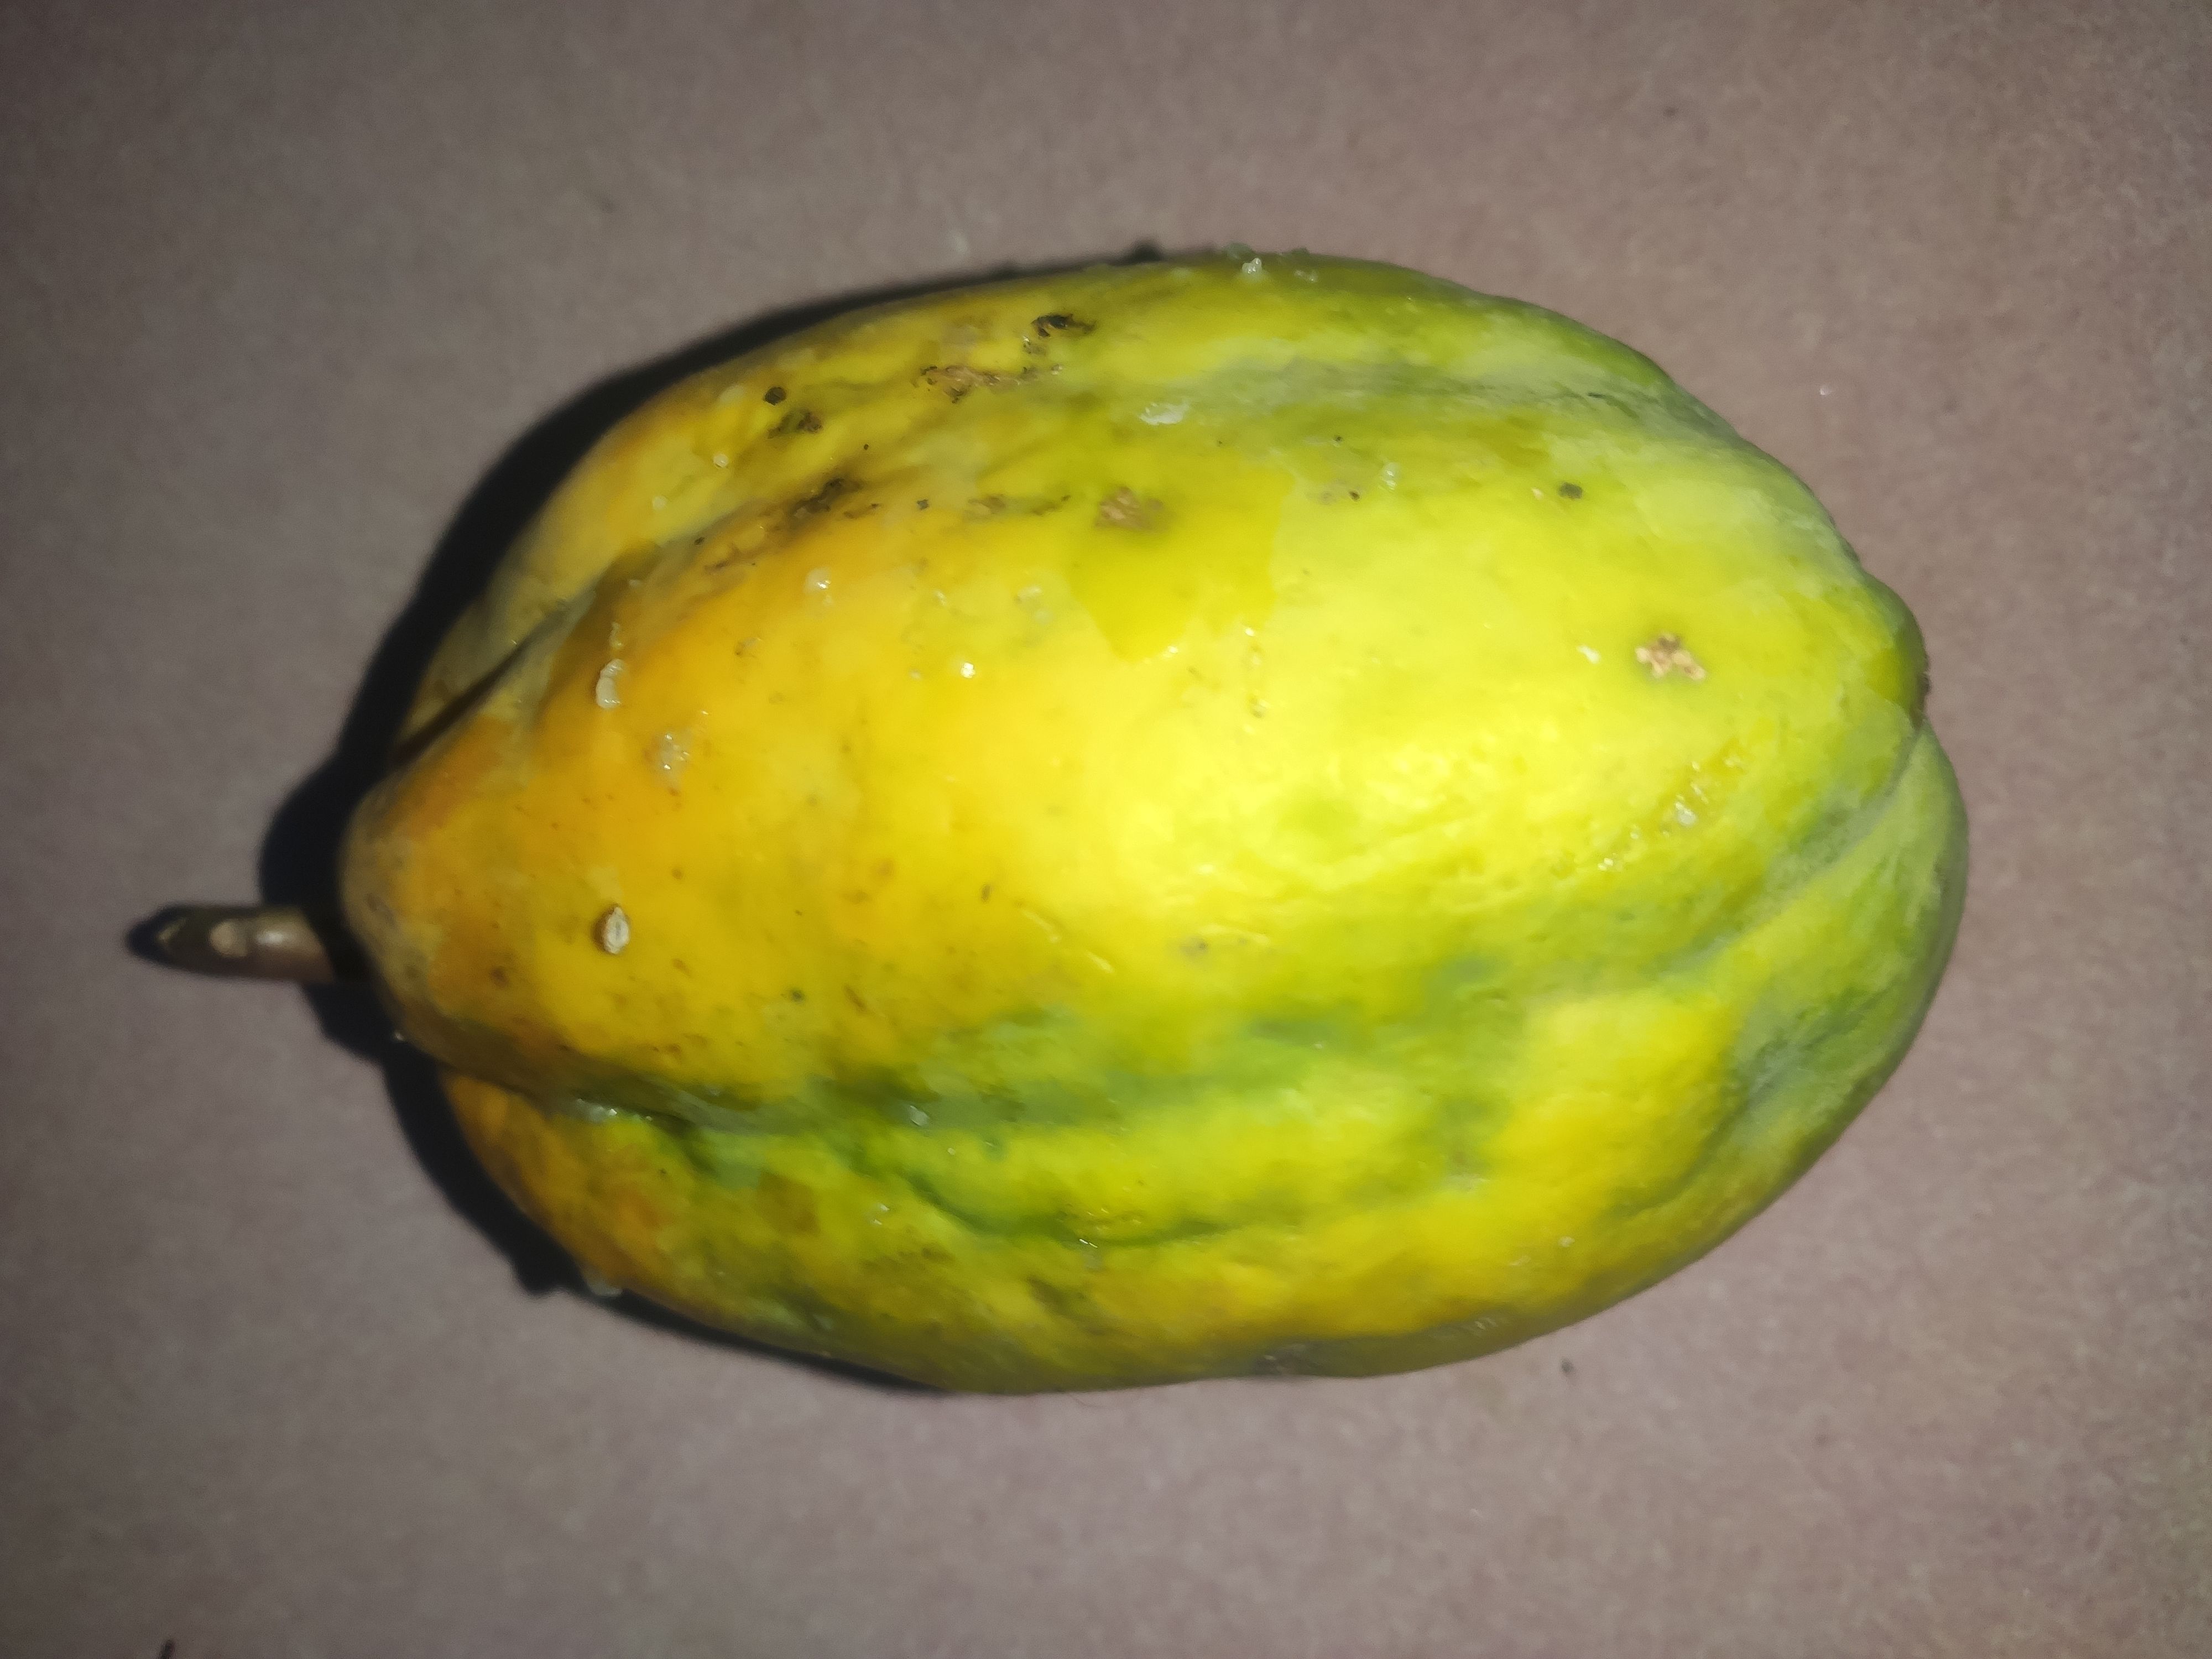
Fruit: papayas
Grade: 1st-grade